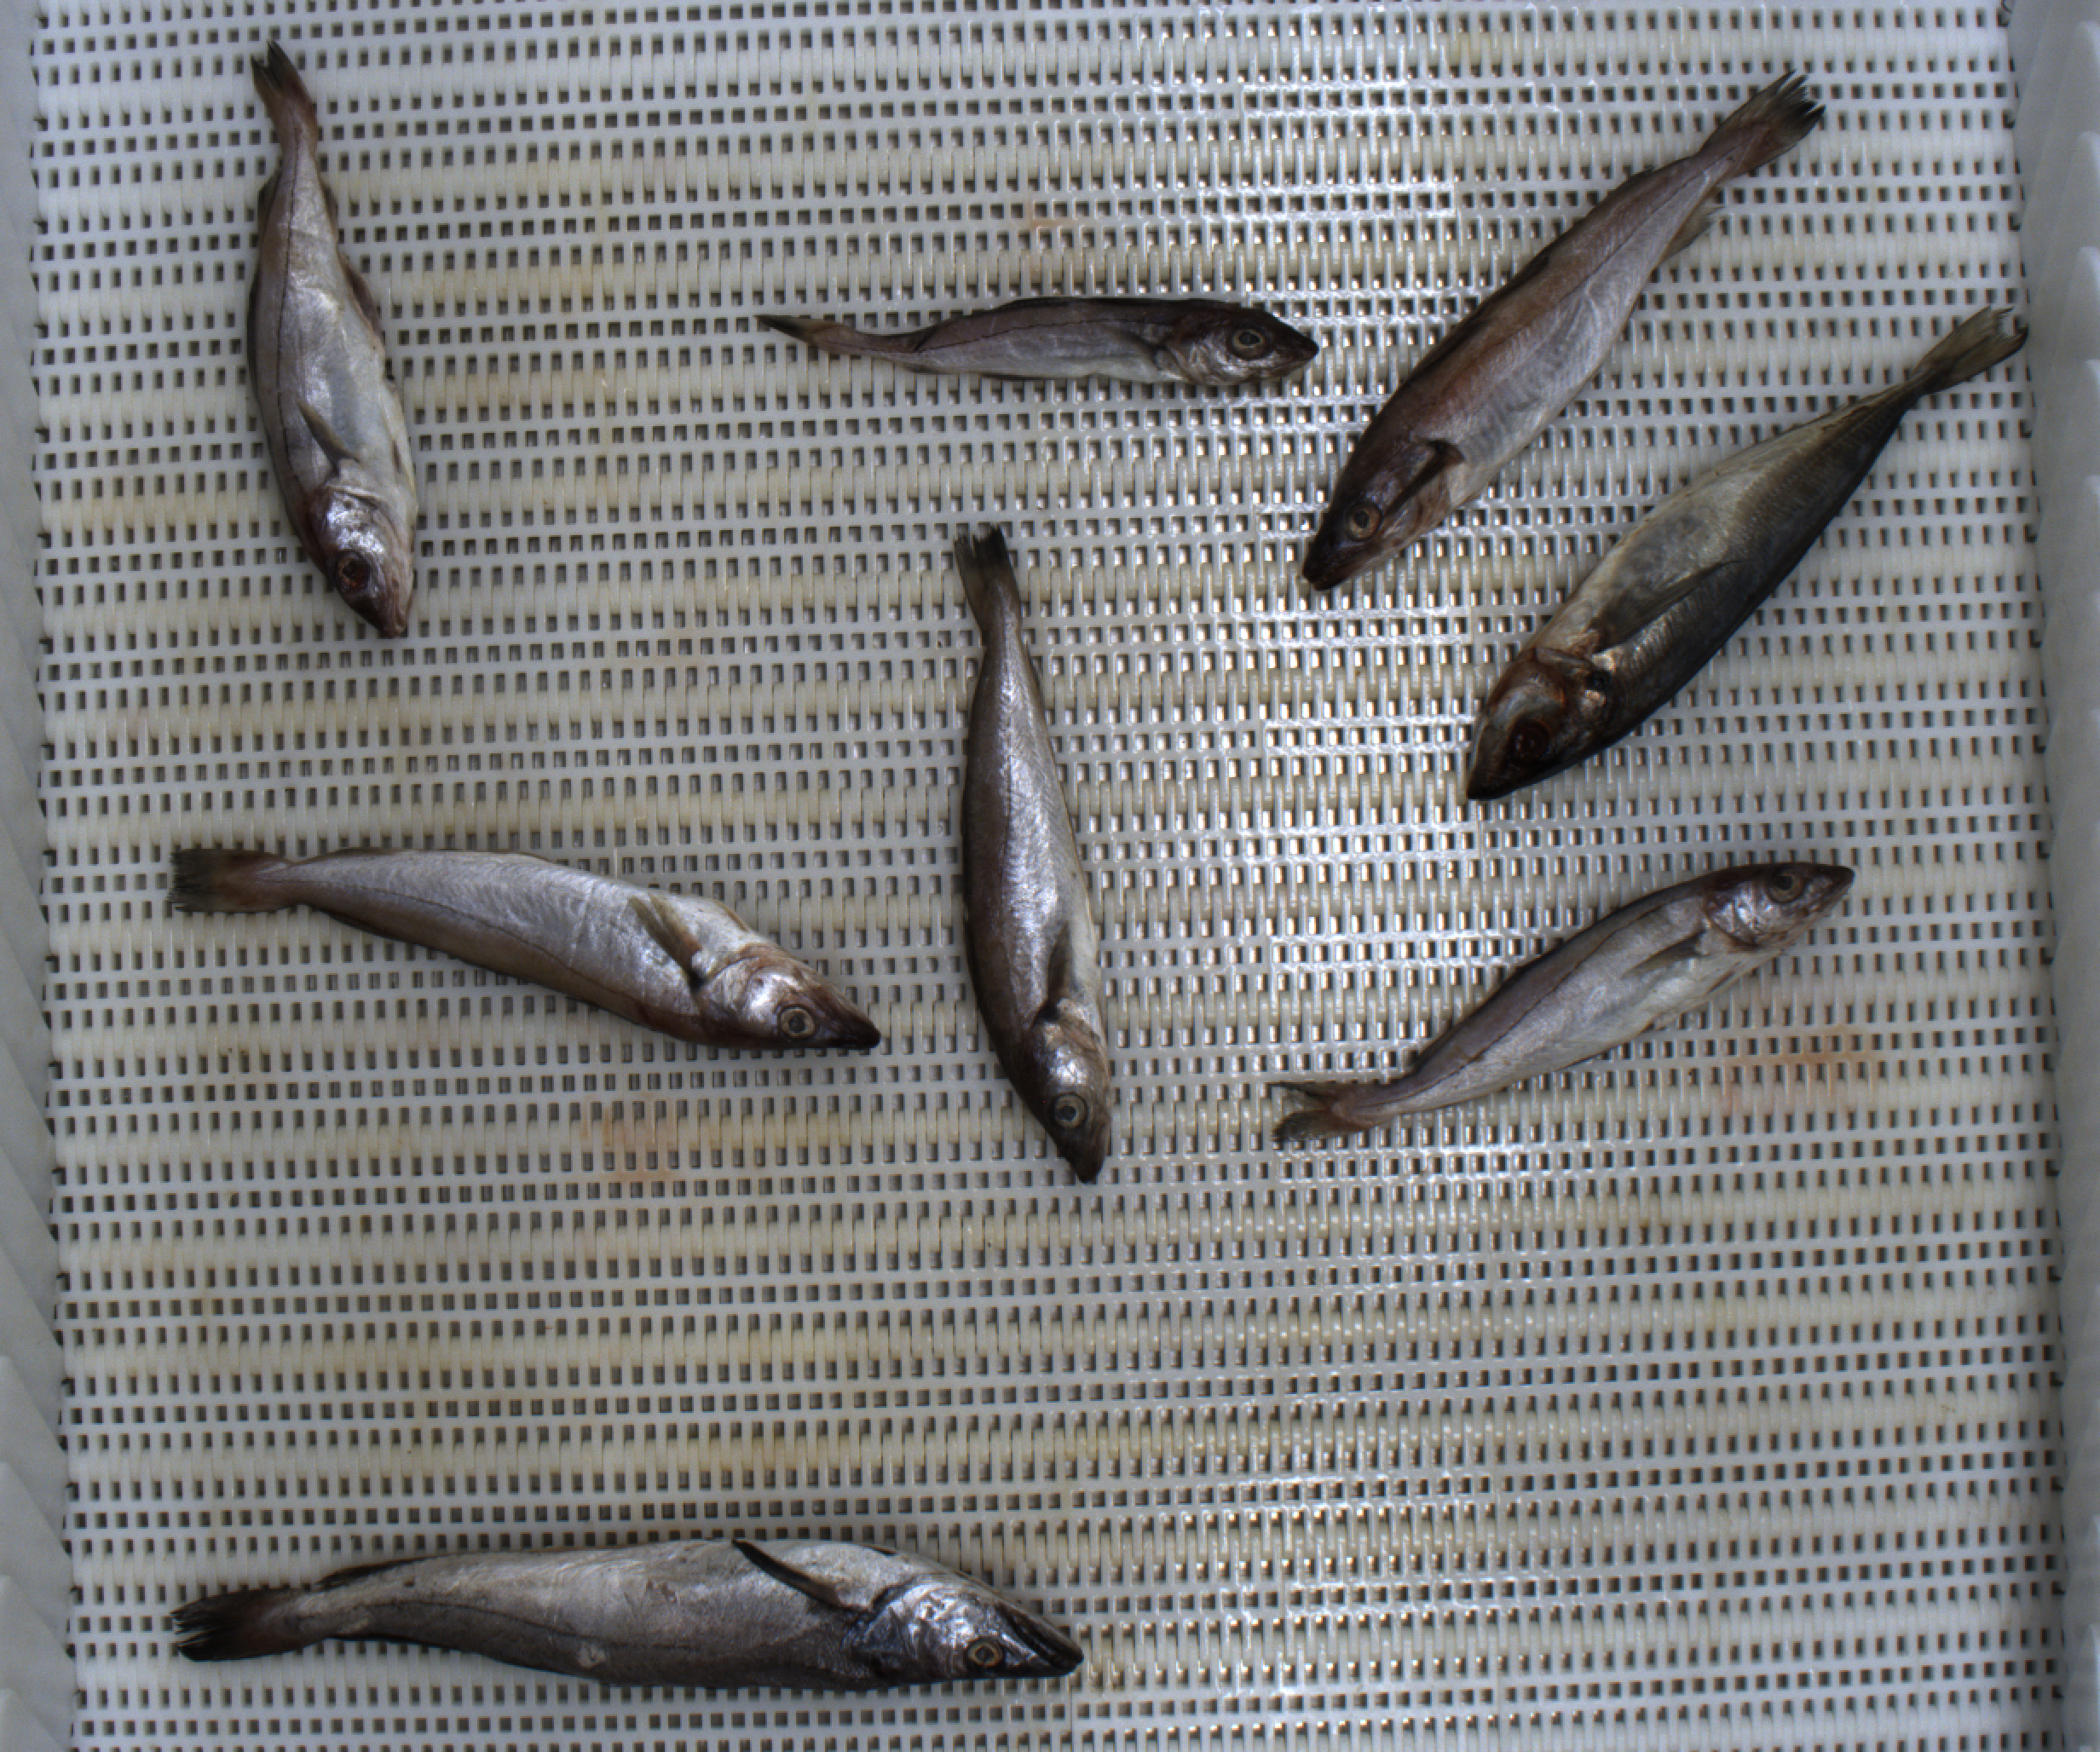
Total fish: 8
Cod: 0
Haddock: 3
Whiting: 3
Hake: 1
Horse mackerel: 1
Saithe: 0
Other: 0